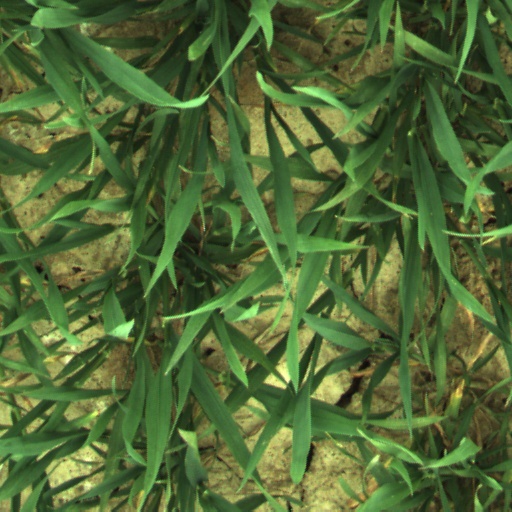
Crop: wheat